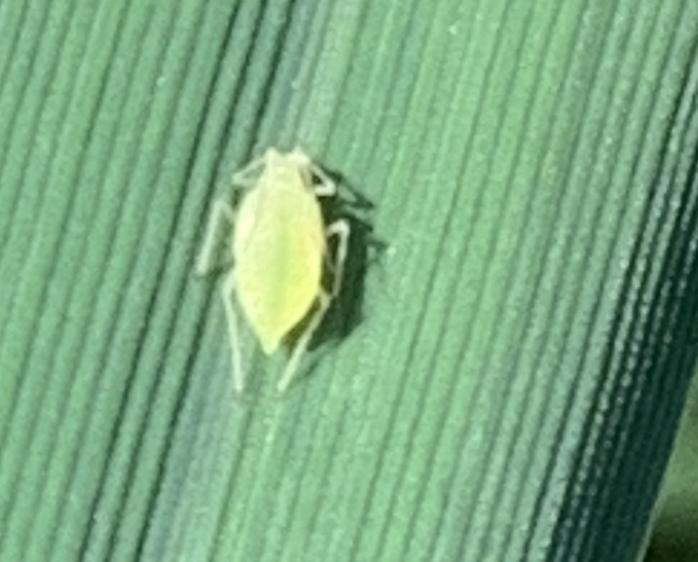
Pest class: cereal_grass_aphid